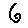
Label: 6